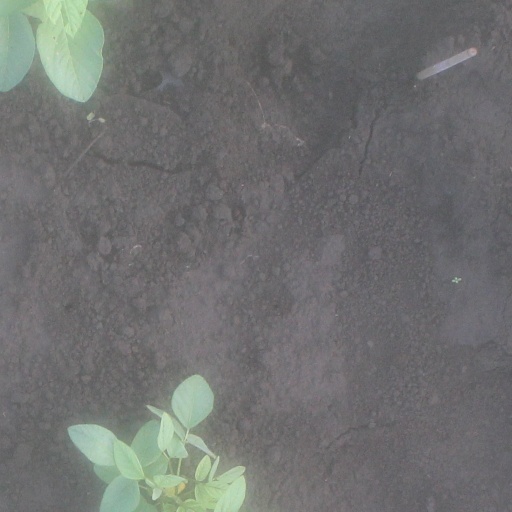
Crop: soybean